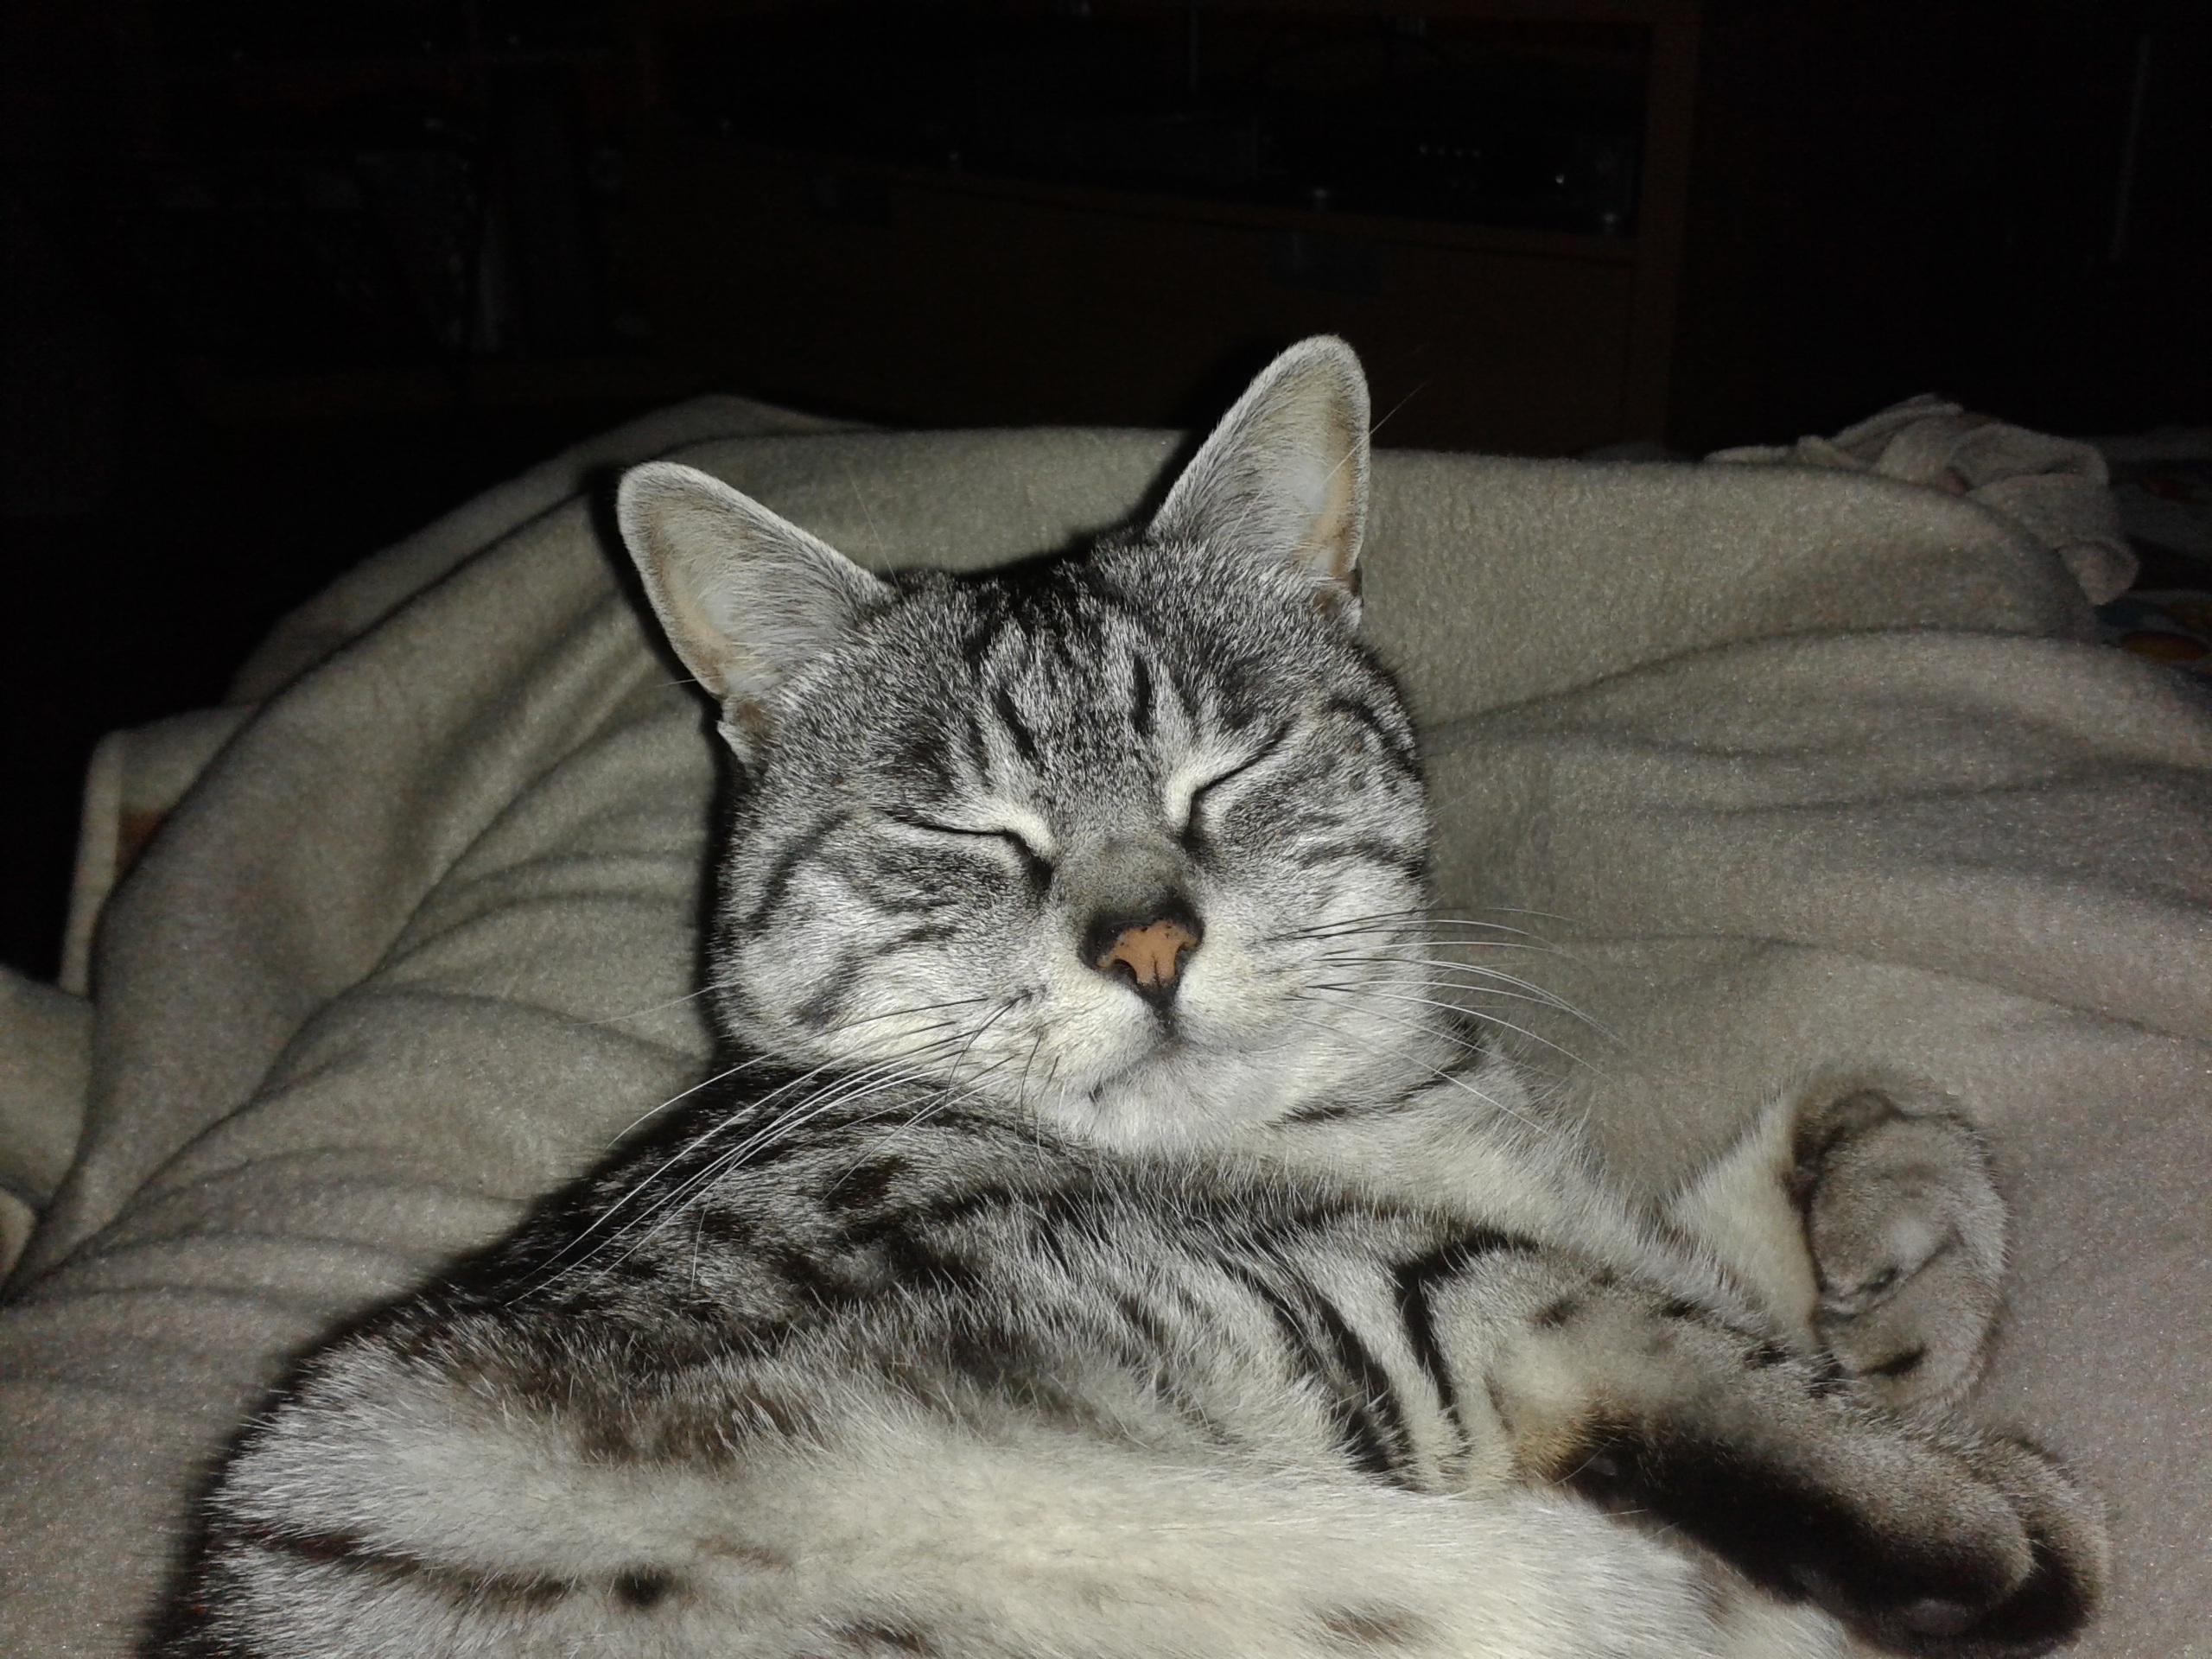
kitten, cat, mammal, whiskers, vertebrate, nice, sleeps, tabby cat, european shorthair, small to medium sized cats, cat like mammal, domestic short haired cat, american shorthair